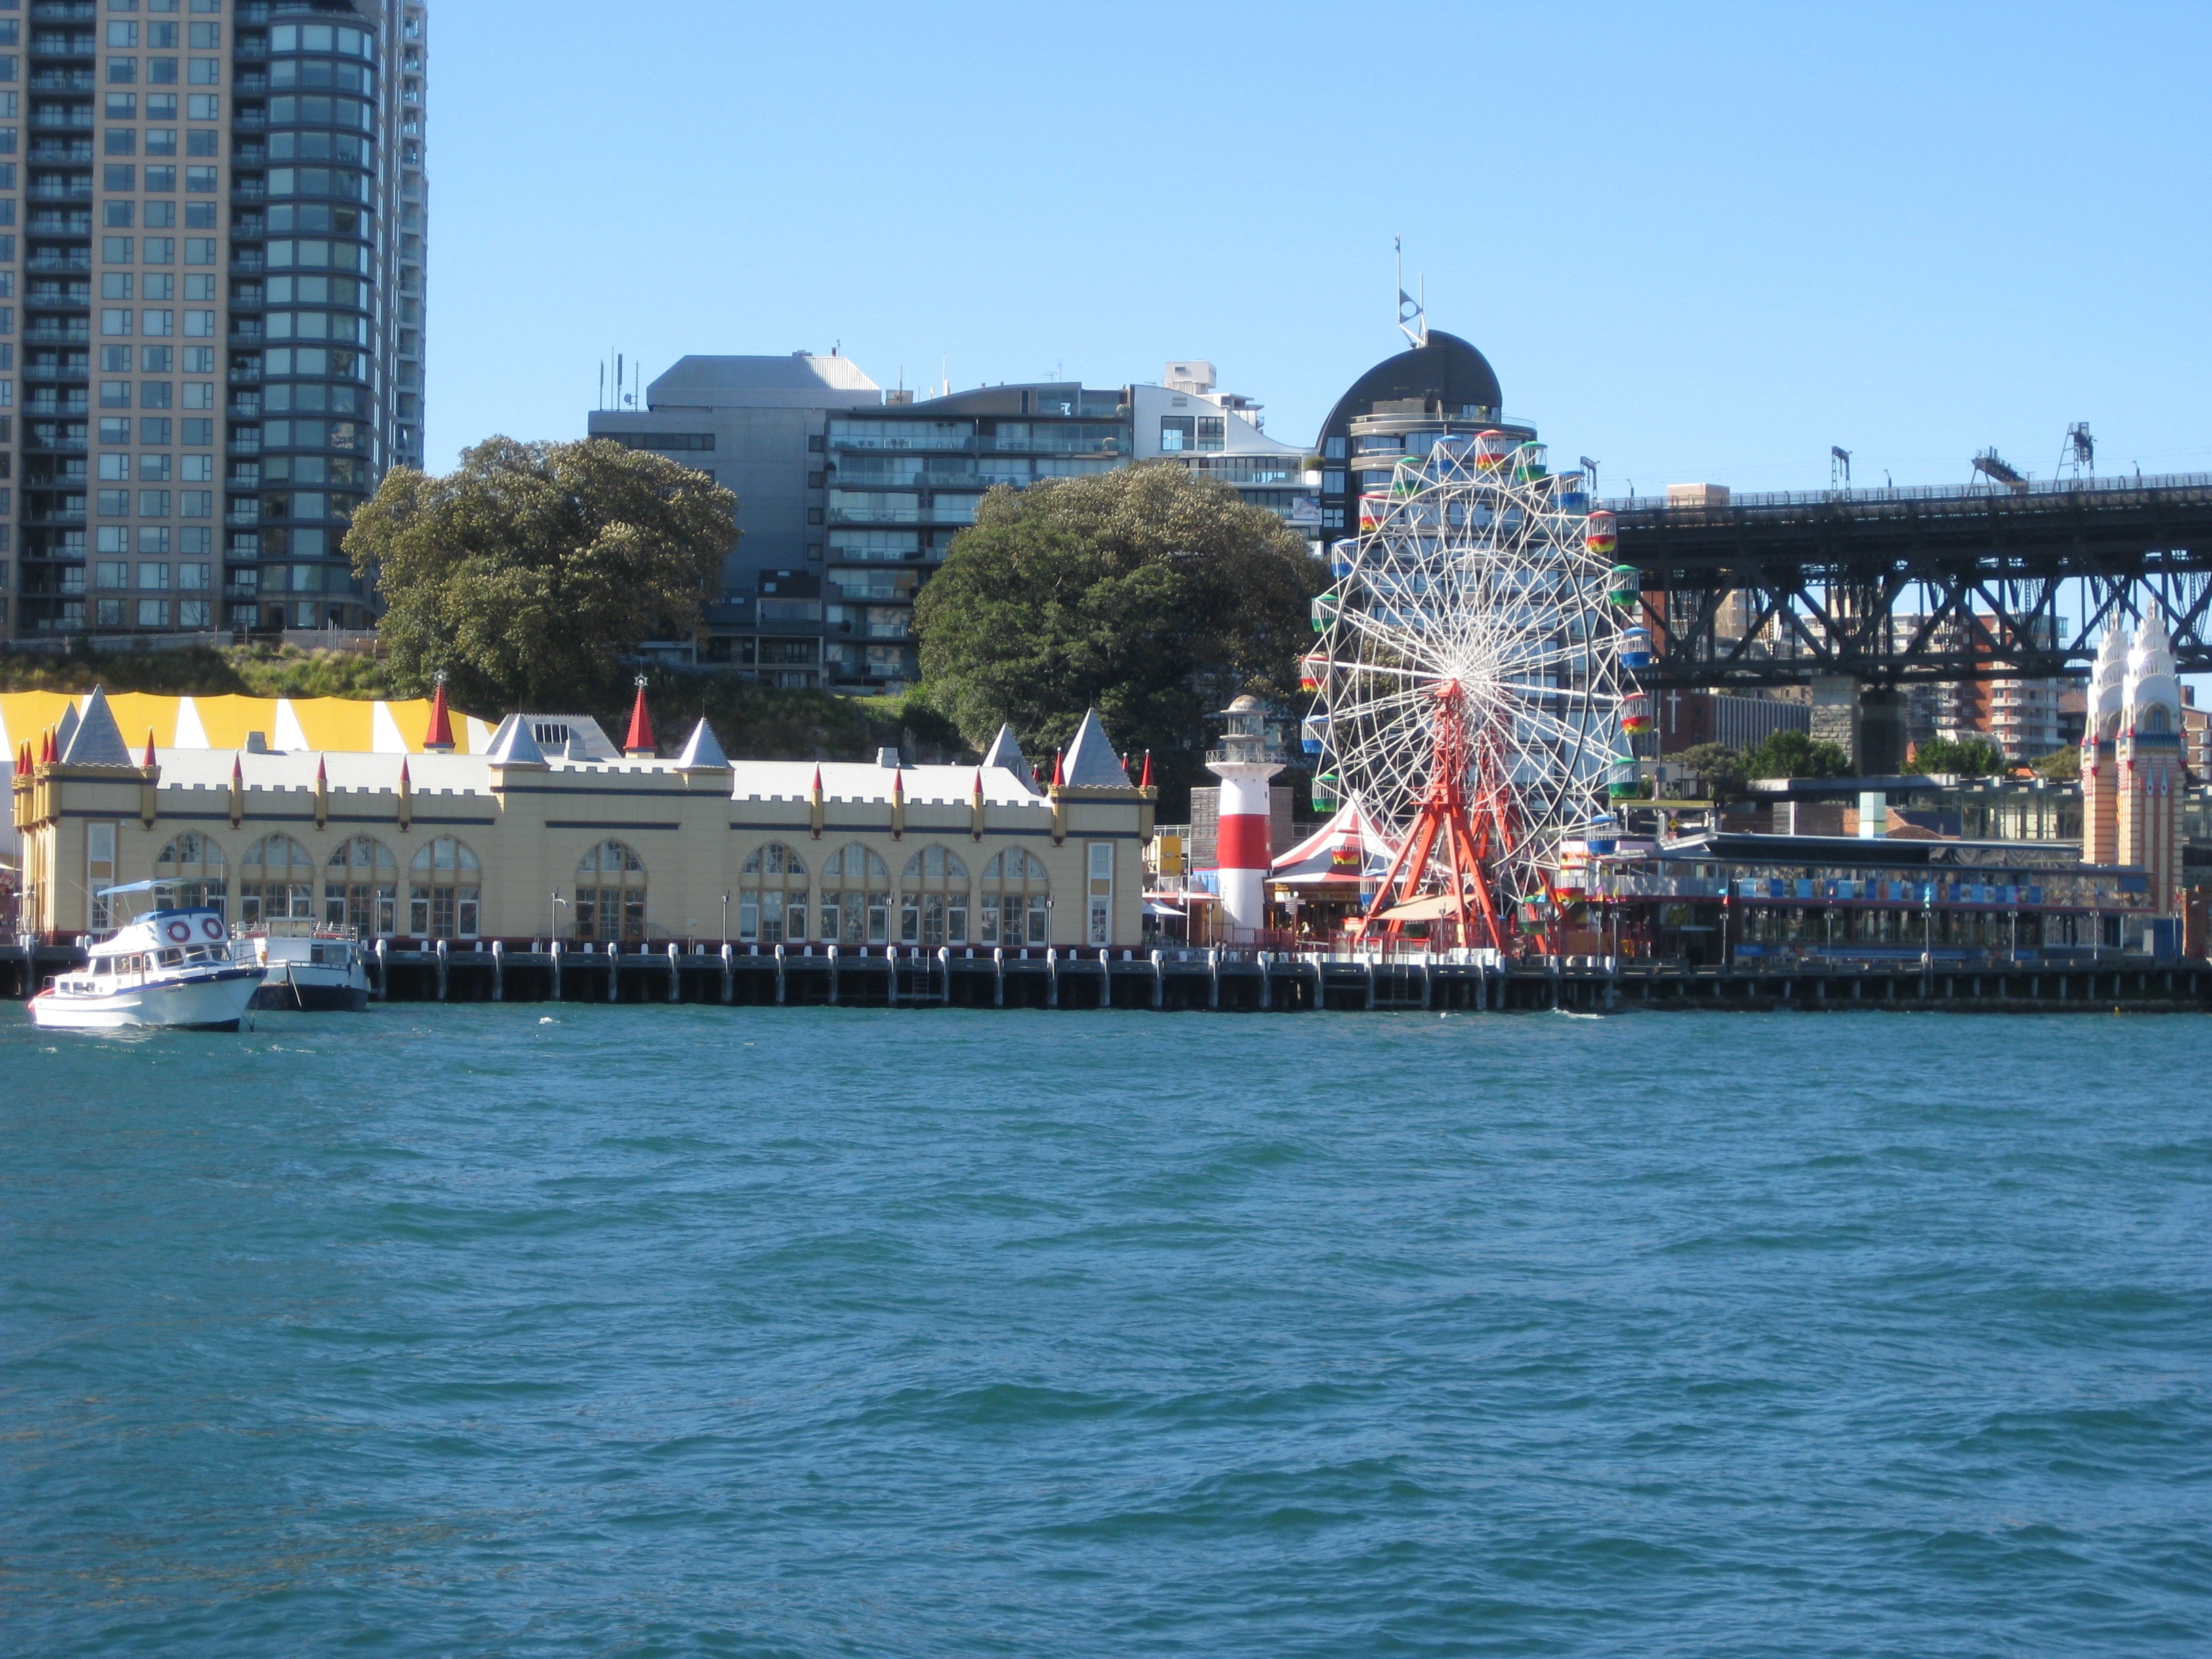
sea, water, skyline, view, river, ship, vehicle, sydney, bay, landmark, harbor, waterway, australia, ferry, boating, passenger ship